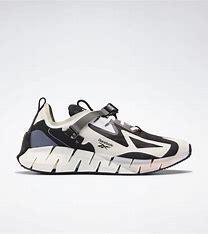
Brand: Reebok
Model: ZIG Kinetica